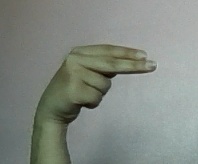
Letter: ain